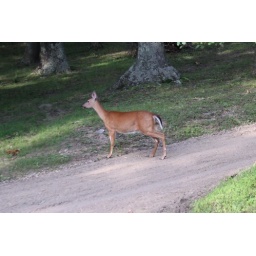
Taken from the back seat of a moving car in Cunningham Falls State Park in Maryland.